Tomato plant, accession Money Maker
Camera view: tilt-top (135 deg); turntable rotation: 180 degrees
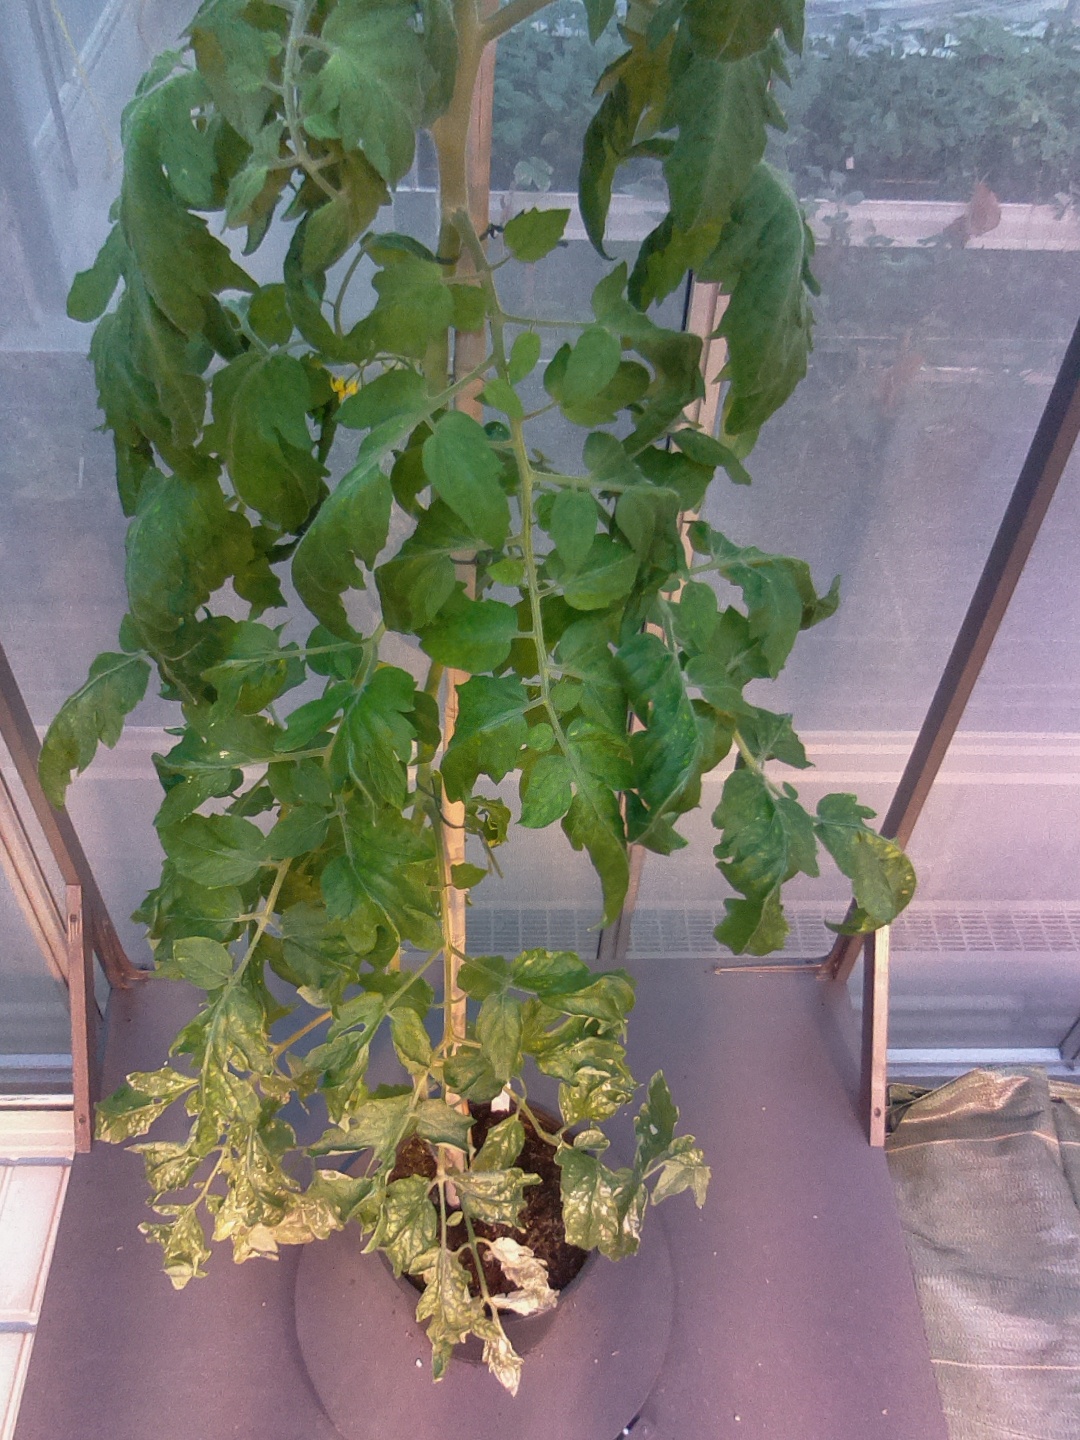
BBCH growth stage 70: Fruits at the main stem or branches visibles